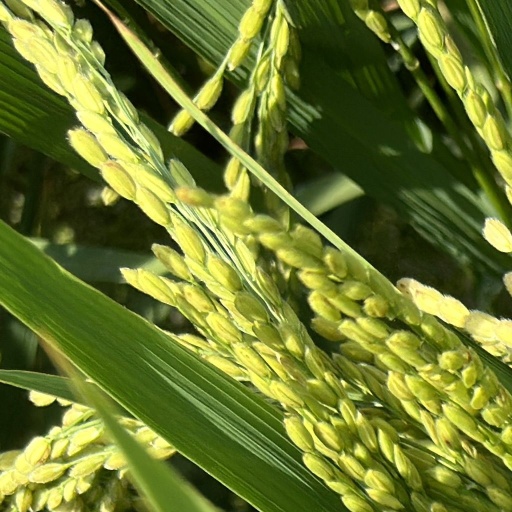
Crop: rice